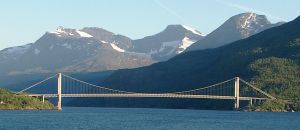
Skjombroen
Broen set fra nord.
Skjombroen norsk Skjombrua, også omtalt som Skjomen bru og tidligere også som Trongskjombrua, er en hængebro i stål som krydser fjorden Skjomen ca. 20 km syd for Narvik i Nordland fylke i Norge. Broen er 711 meter lang, med største spænd på 525 meter og gennemsejlingshøjde på 35 meter. Broen har 9 spænd og er en del af Europavej E6.